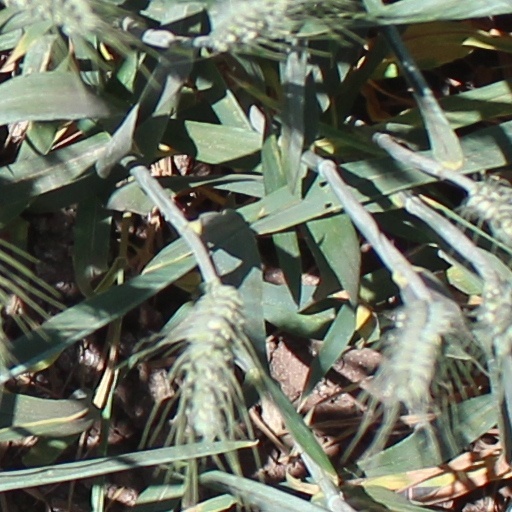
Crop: wheat